Johnson Building

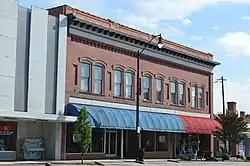
Facade

Johnson Building is a historic commercial building located at Clinton, Sampson County, North Carolina. It was built about 1902, and is two-story, five bay by eight bay, brick building with Classical Revival-style details. The front facade features arched windows, brick corner pilasters, recessed brick panels, decorative metal cornice, and a raised parapet. The building was constructed following a fire that destroyed much of the Clinton commercial district.